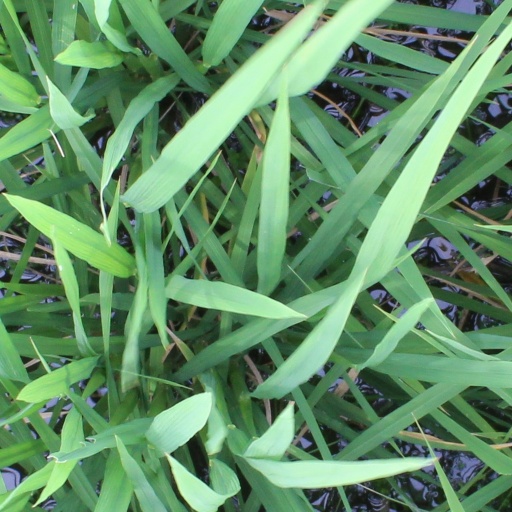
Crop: rice